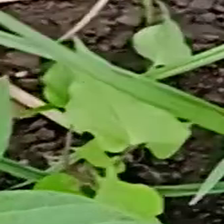
Weed species: Obscure_morning _glory(Ipomoea obscura)